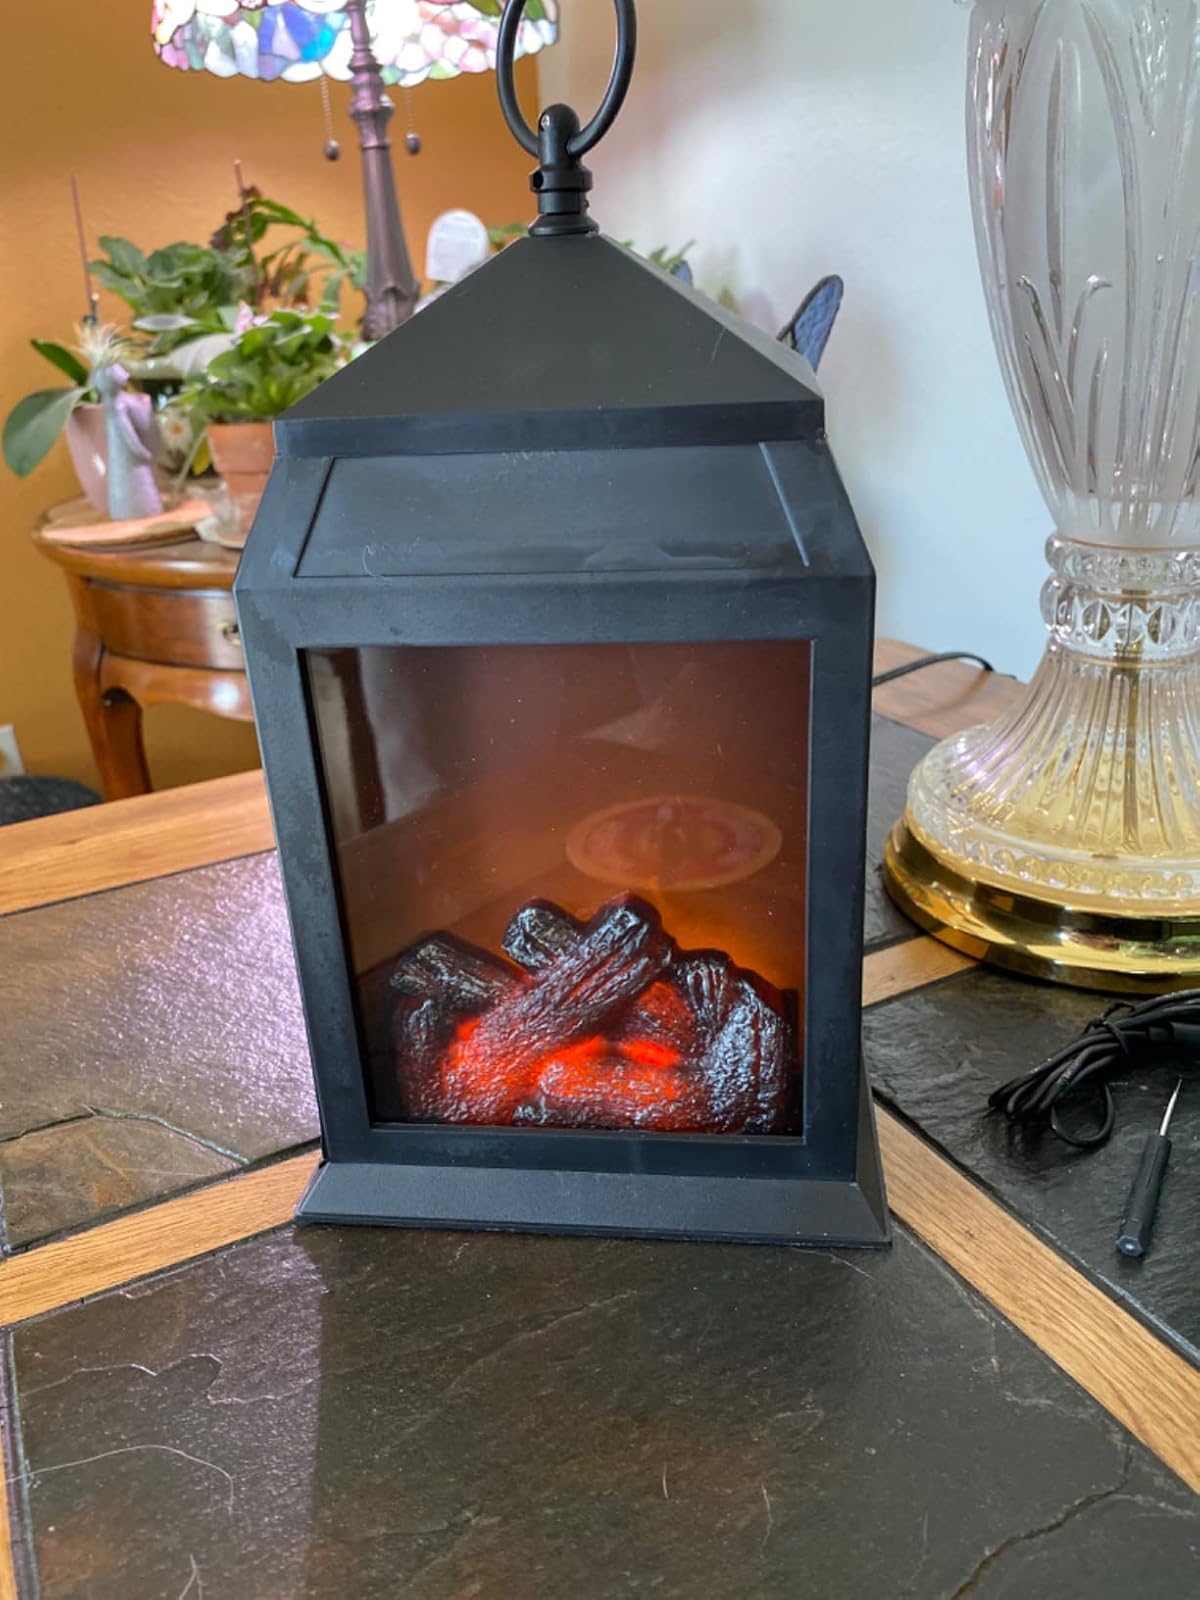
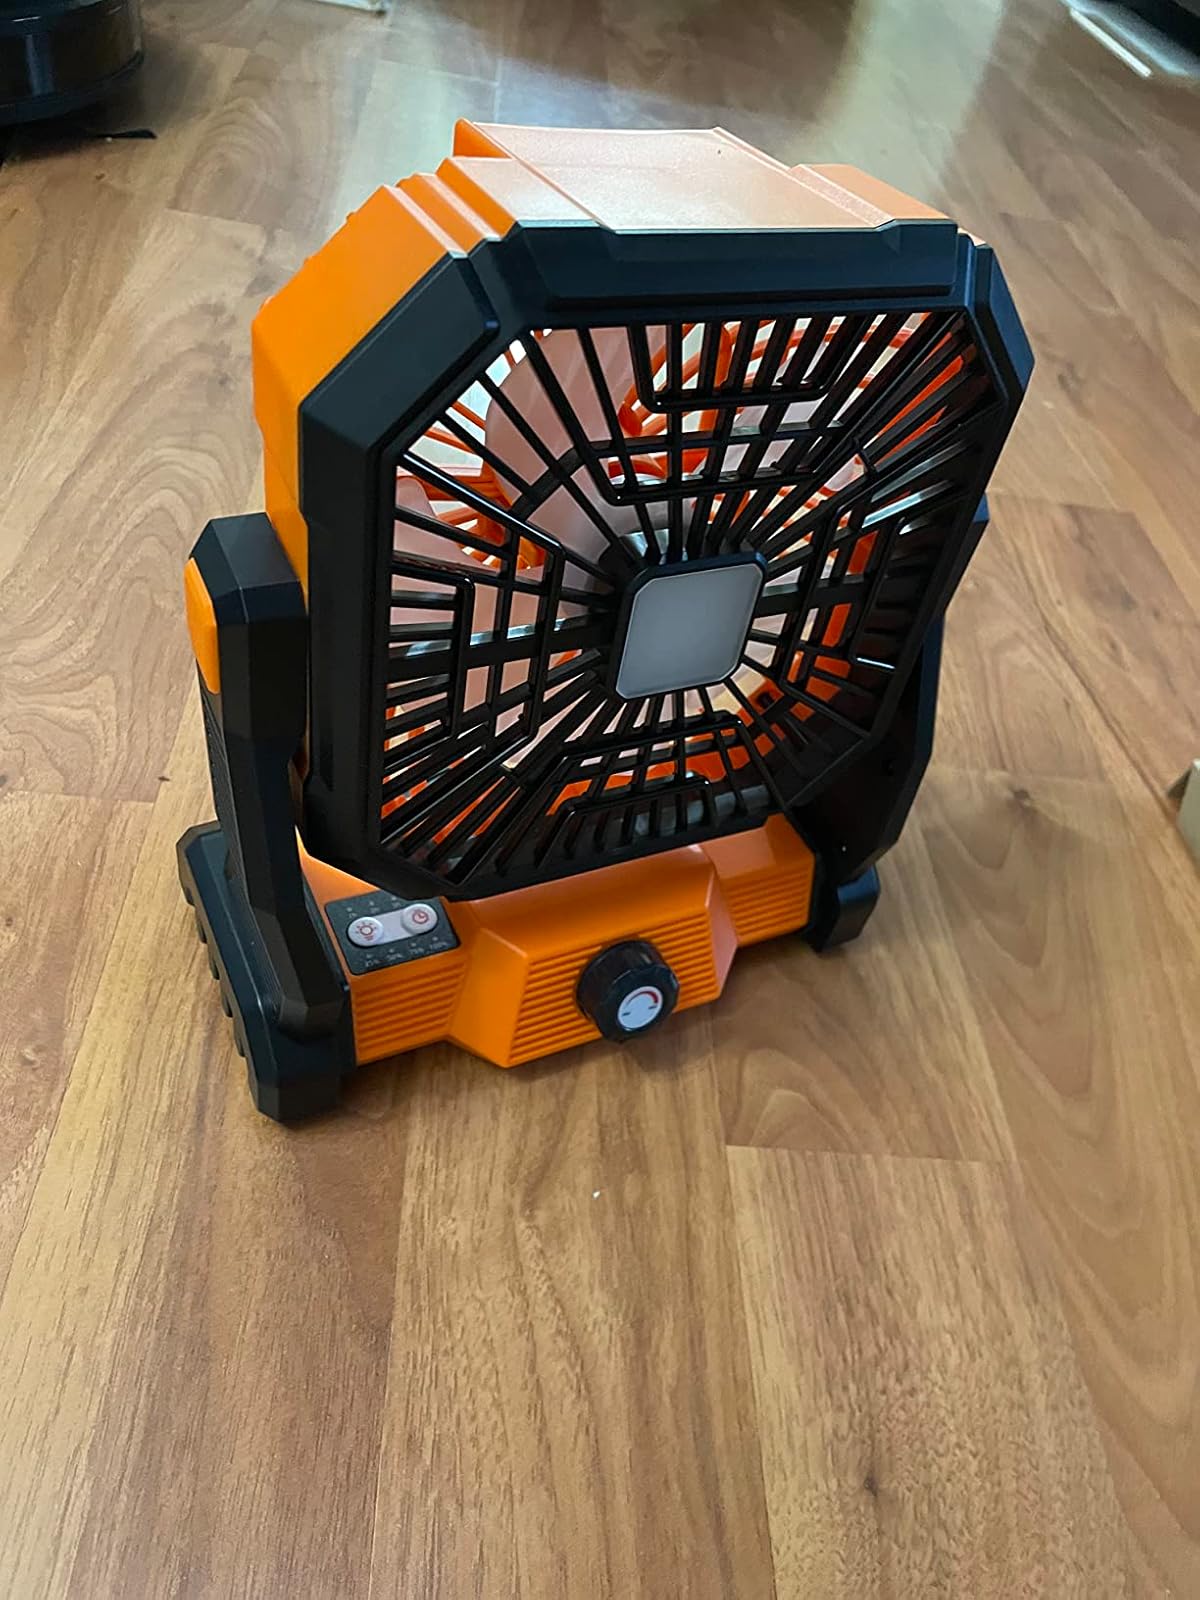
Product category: lantern
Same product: no